How to Talk Dirty and Influence People

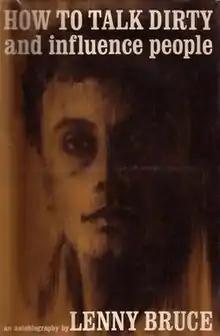
First edition

How to Talk Dirty and Influence People is an autobiography by Lenny Bruce, an American satirist and comedian, who died in 1966 at age 40 of a drug overdose.